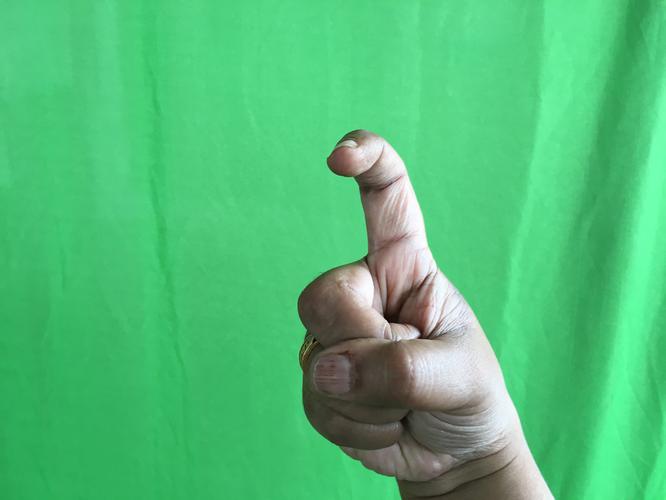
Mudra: Tamarachudam
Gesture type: single_hand